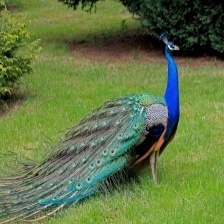
Species: PEACOCK
Scientific name: PAVO CRISTATUS